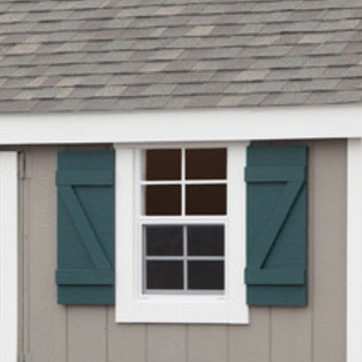
Material: glass